Francis J. Bradley

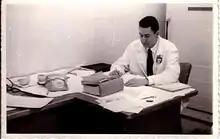
Turkey 1961. Bradley assisted with the establishment of a national radiation control program for the 1 MW nuclear reactor at Çekmece Nuclear Research and Training Center that went critical on May 27, 1962.

In 1961 Bradley worked for the International Atomic Energy Agency and went to Turkey and assisted with the establishment of a national radiation control program for the 1 MW nuclear reactor at Çekmece Nuclear Research and Training Center that went critical on May 27, 1962. Bradley next went to Taiwan to help develop the radiation safety program for the country’s first reactor.